Operation Transom

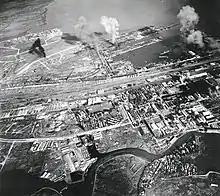
An airfield and port installations under attack during the raid

The attack on Surabaya commenced at 8:30 am. The Japanese had not detected the aircraft as they approached, and were taken by surprise. The two forces made a well-synchronised attack, Force A approaching Wonokromo from the south and Force B attacking the port from the north. No Japanese fighter aircraft were encountered, and the anti-aircraft guns were largely ineffective. One of "Saratoga"s Avengers was shot down, and both members of its crew became prisoners of war.